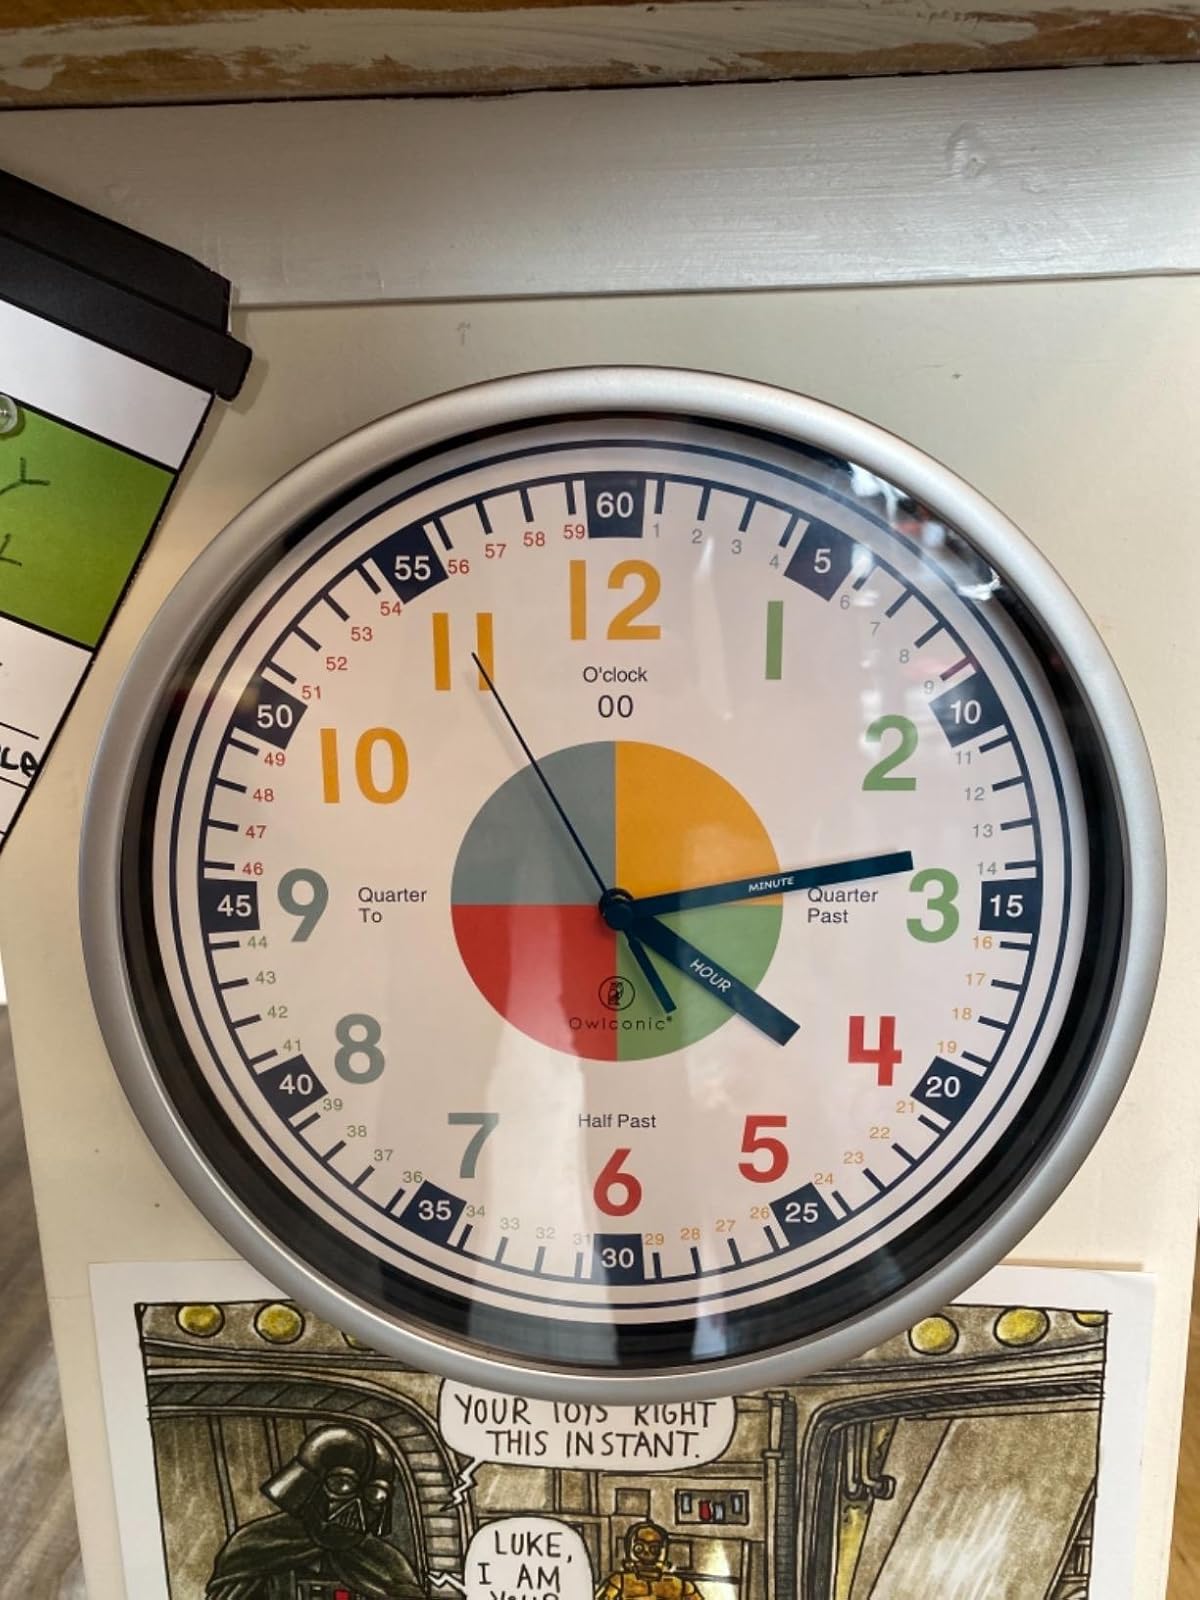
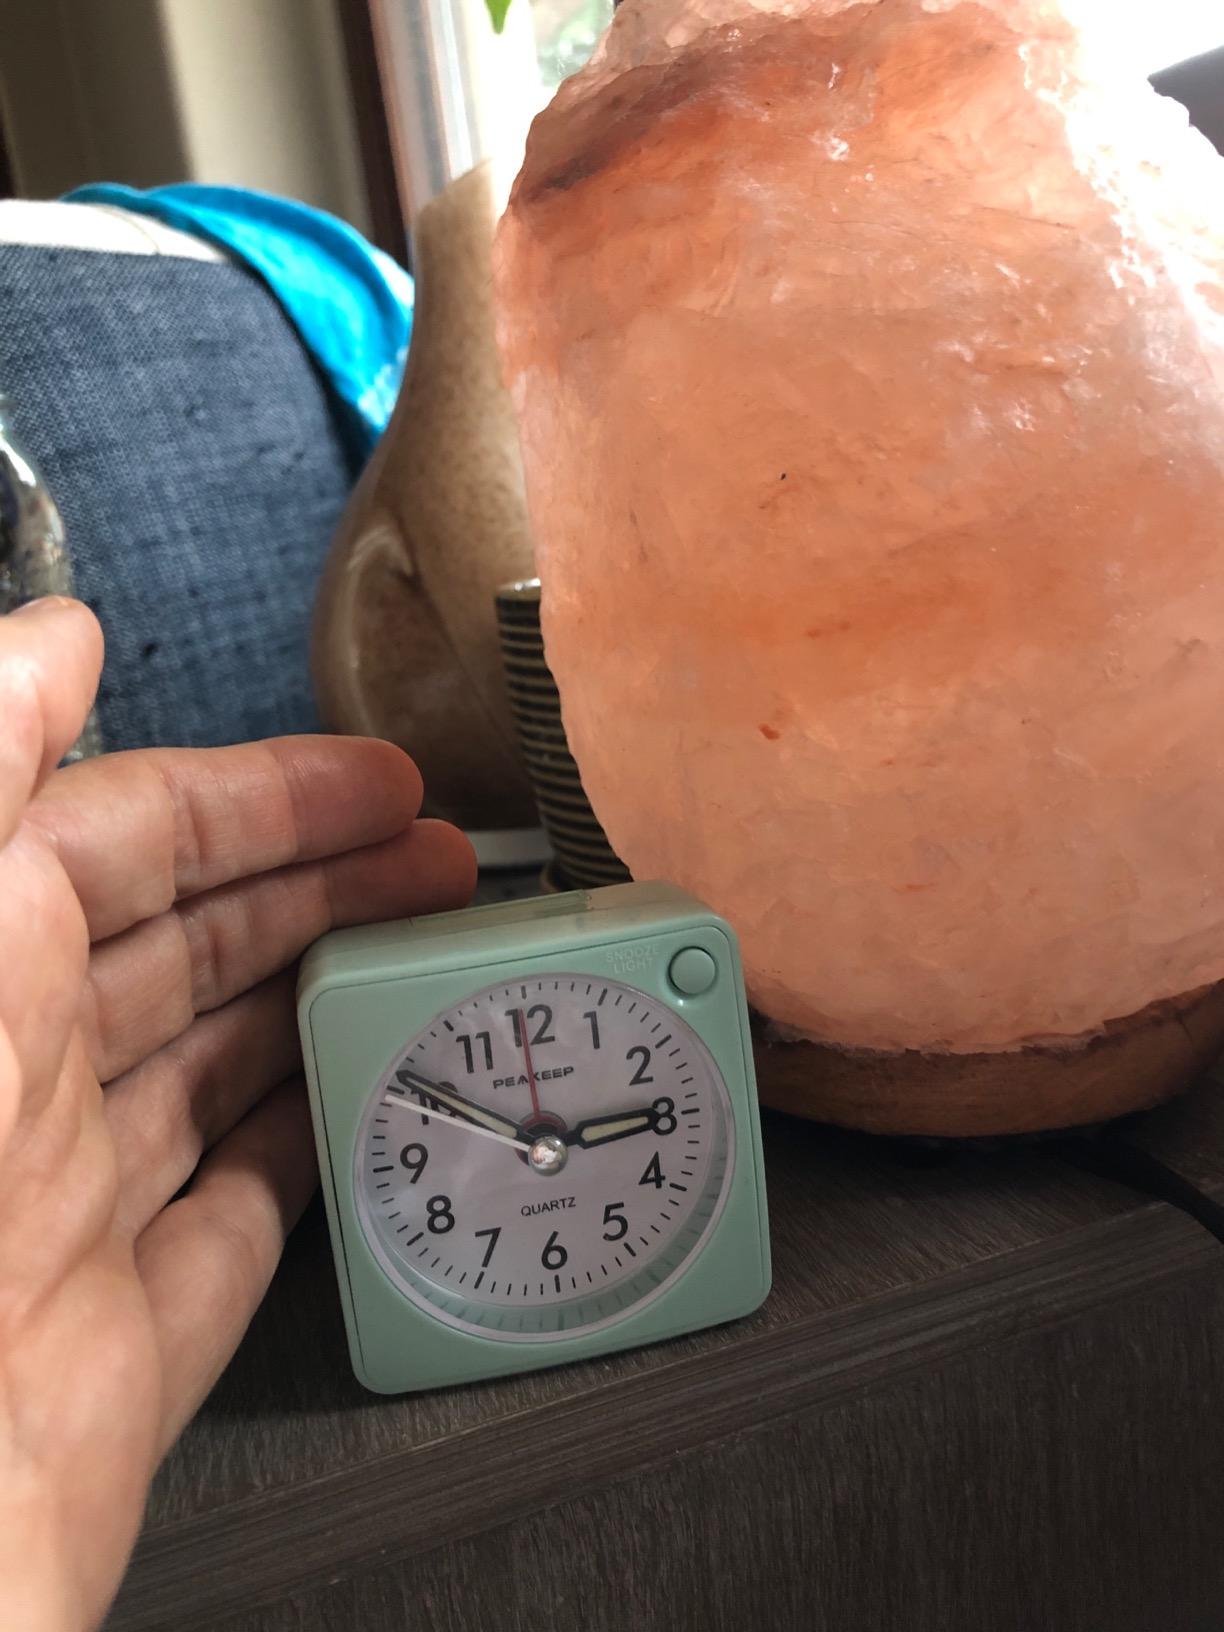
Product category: clock
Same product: no